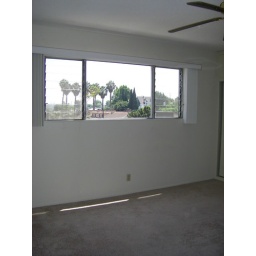
Large window in bedroom allows lots of natural light